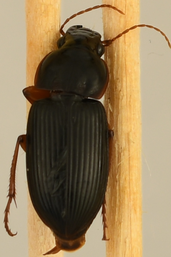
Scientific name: Harpalus pensylvanicus
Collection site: Smithsonian Environmental Research Center Site (SERC), plot SERC_007